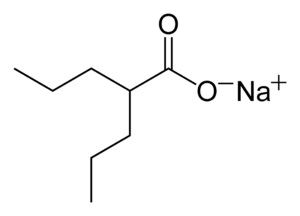
Un trouble bipolaire est en psychiatrie un « trouble de l'humeur » caractérisé par une succession d’épisodes maniaques et dépressifs.